Neltuma glandulosa

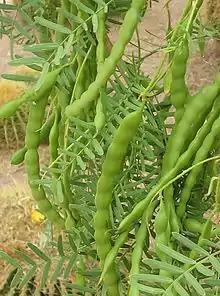

"Neltuma glandulosa" has rounded, big and floppy, drooping branches with feathery foliage and straight, paired thorns on twigs. This tree normally reaches , but can grow as tall as . It is considered to have a medium growth rate.